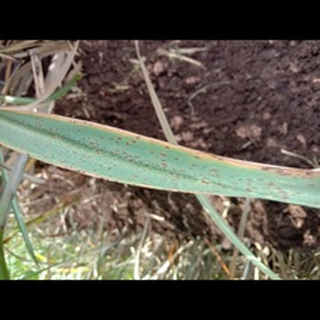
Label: sugarcane_rust